Canada lunar sample displays

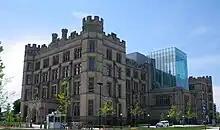
National Museum of Natural Sciences in Ottawa housed in the Victoria Memorial Museum building.

In 1972 Jaymie Matthews was given the Canadian "goodwill Moon rock". It was displayed at the National Museum of Natural Sciences in Ottawa for several years. It went missing between 1978 and 2000, and was then housed at the Canada Science and Technology Museum in Ottawa.